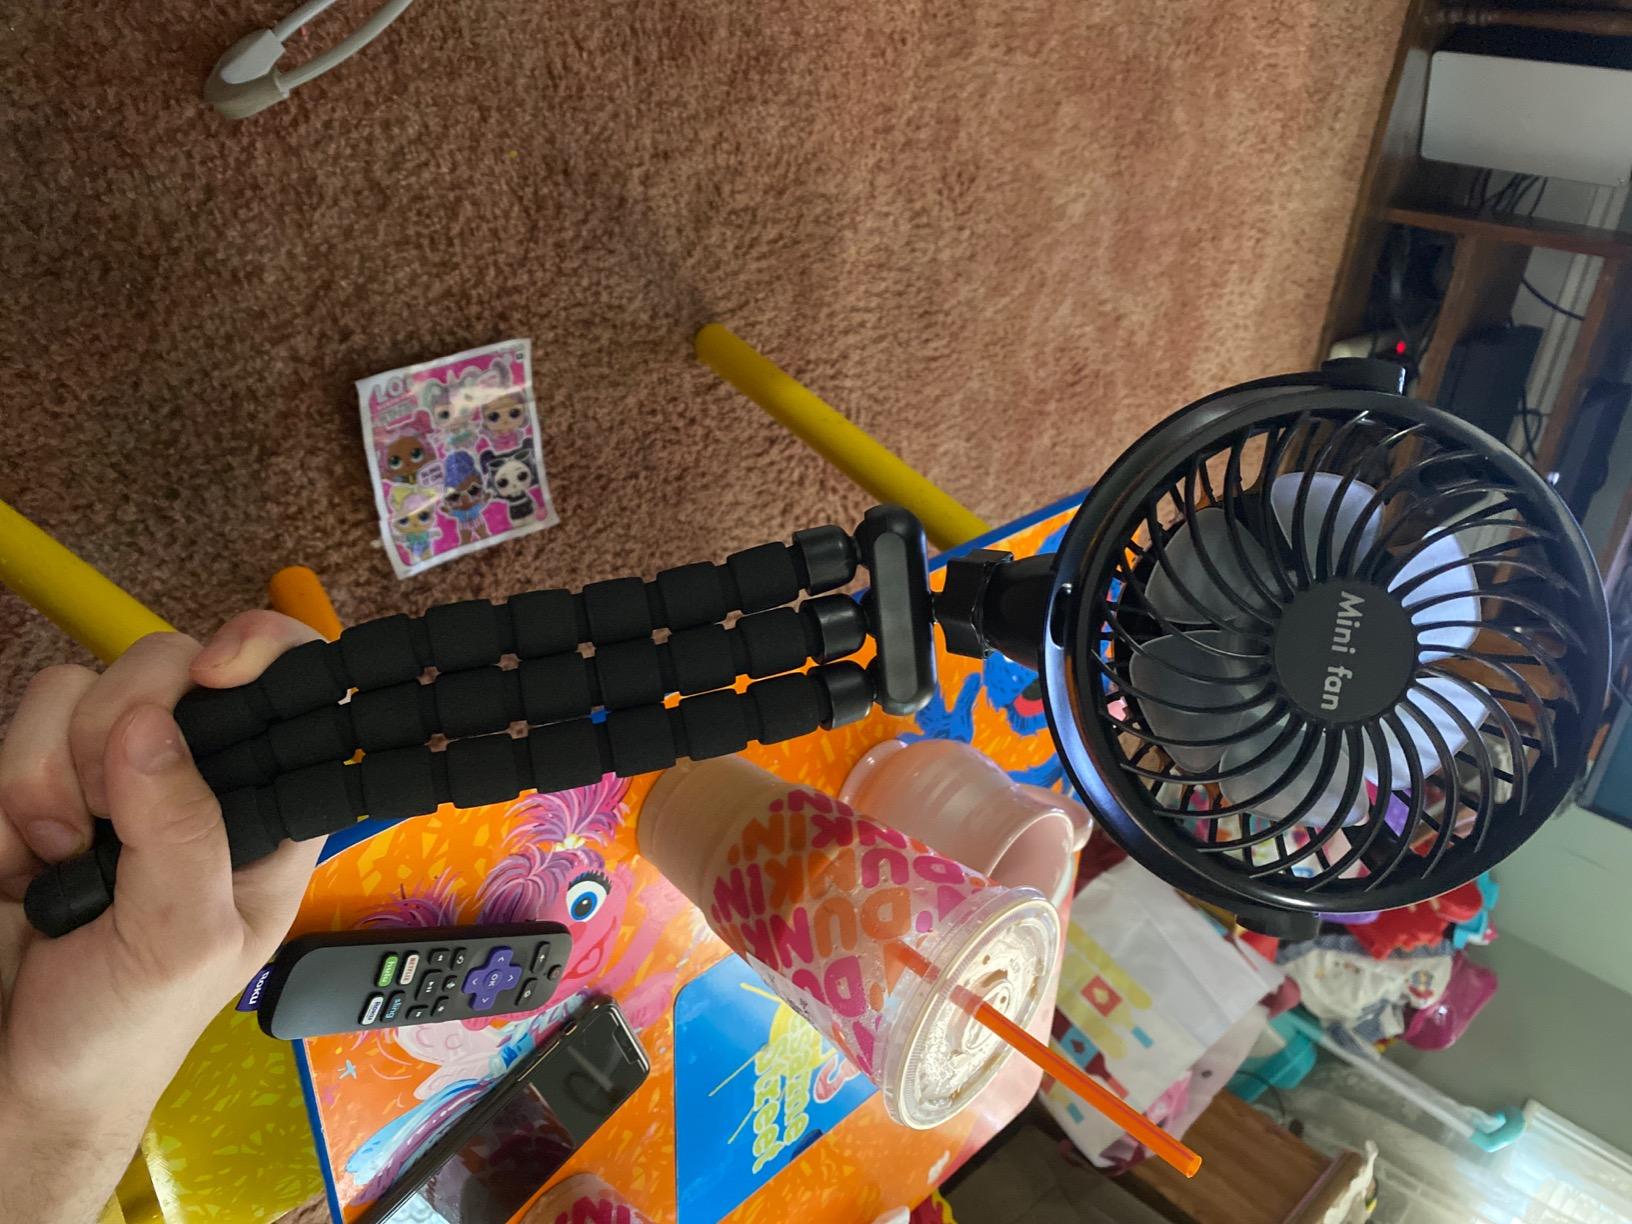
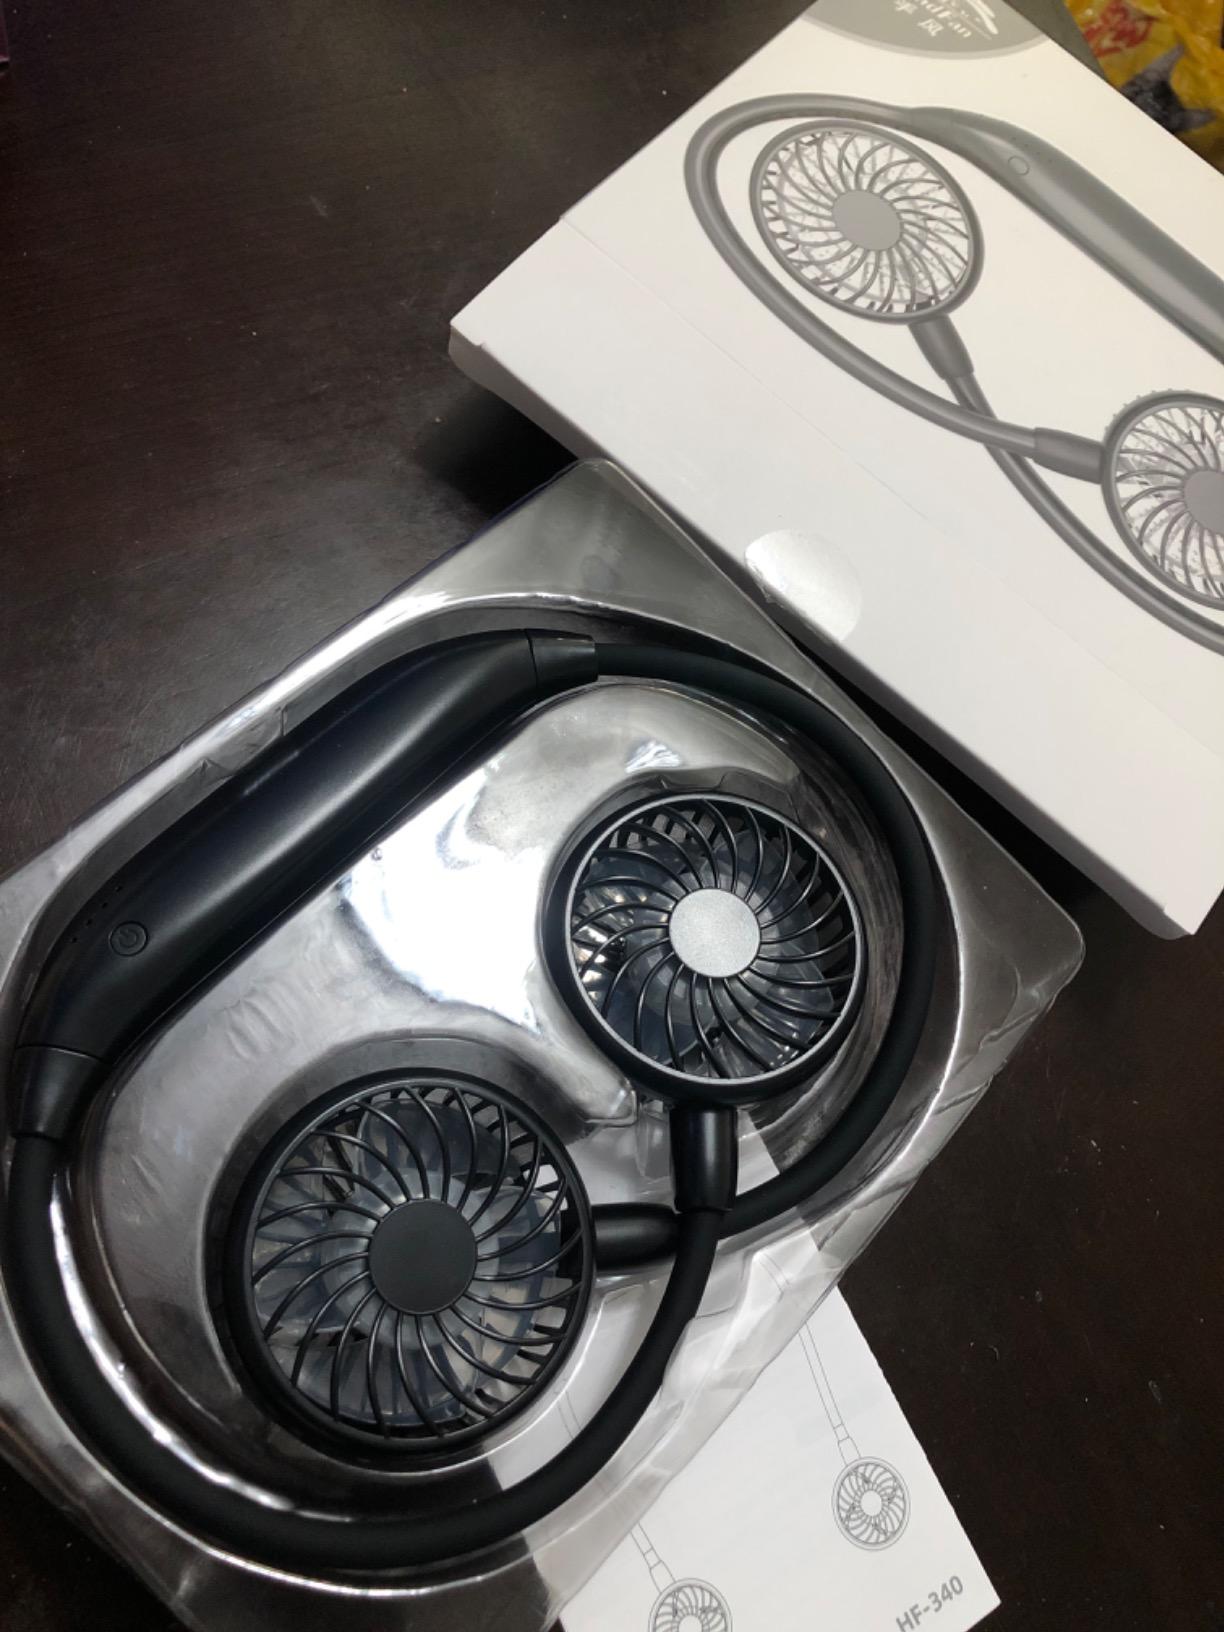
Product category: fan
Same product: no